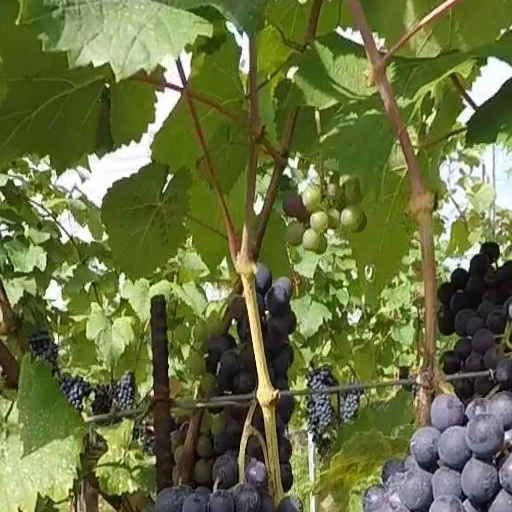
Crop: grape